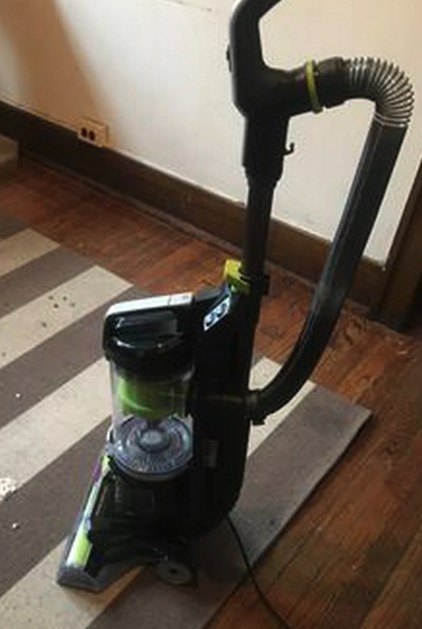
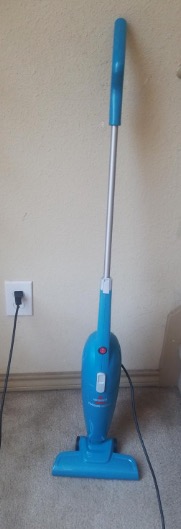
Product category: items_vacuum
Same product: no